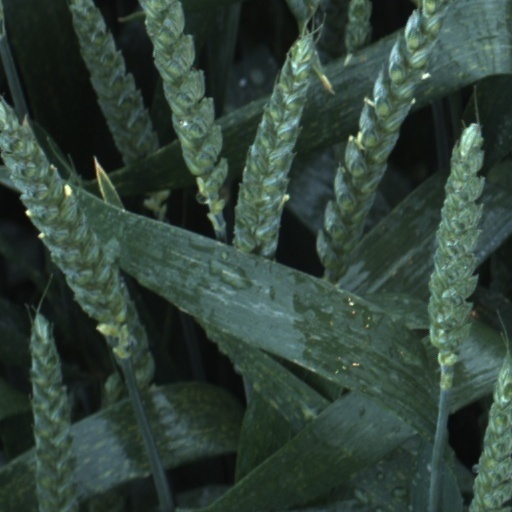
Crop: wheat